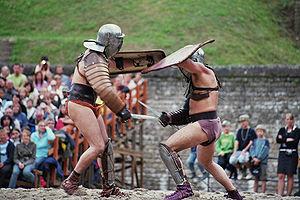
Les gladiateurs étaient, dans la Rome antique, des combattants professionnels qui s'affrontaient par paires bien définies, chacun des deux adversaires appartenant à une catégorie appelée armatura, dotée d'une panoplie et de techniques de combat spécifiques.
Les types de gladiateurs, que les Romains appelaient armaturae, apparaissent progressivement au cours de l'histoire de la gladiature romaine. Cette apparition correspond au souci des organisateurs de pimenter les affrontements en appariant deux panoplies et deux techniques de combat. L'évolution de certaines catégories donnant finalement naissance à d'autres reflète le souci d'équilibrer les combats en opposant des catégories différentes mais de même efficacité. Les premiers types à avoir vu le jour sont généralement qualifiés d'« ethniques », parce que leur nom et leur équipement correspondent à celui de peuples ayant combattu Rome. Apparaissent ensuite des types « techniques », dont le nom évoque une technique de combat.
Brot und Spiele est le plus grand festival romain en Allemagne. Le festival a lieu chaque année au mois d'août à Trèves, la plus ancienne ville d'Allemagne. L'événement englobe combats de gladiateurs dans l'Amphithéâtre de Trèves et présentation de la vie militaire et civile des Romains dans les thermes impériaux de Trèves.